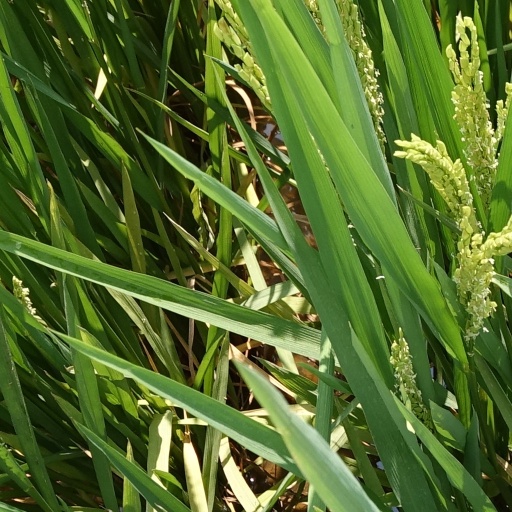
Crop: rice